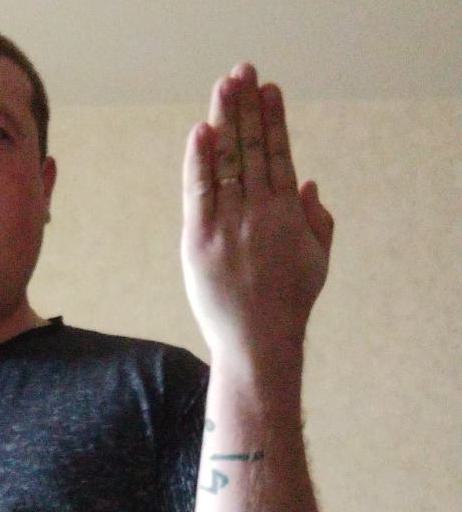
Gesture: stop_inverted